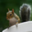
Label: squirrel